2010 MLS SuperDraft

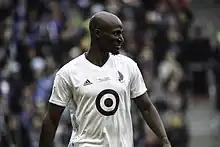
The San Jose Earthquakes selected Ike Opara 3rd overall. He is a 2x MLS Defender of the Year and 2x MLS Best XI selection.

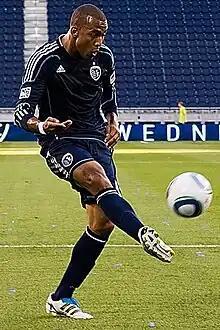
The Kansas City Wizards selected Teal Bunbury 4th overall. He has played in over 350 MLS games.

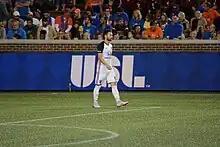
The Philadelphia Union selected Jack McInerney 7th overall. He was named to the 2013 MLS All-Star Game

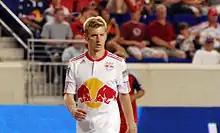
The New York Red Bulls selected Tim Ream 18th overall. The 2011 MLS All-Star has earned over 50 caps with the U.S. men's national team and was selected to the 2022 FIFA World Cup squad.

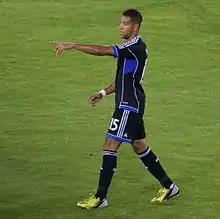
The San Jose Earthquakes selected Justin Morrow 28th overall. The 2012 MLS All-Star was named to the 2019 MLS Best XI.

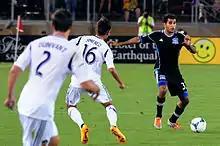
San Jose selected Steven Beitashour 30th overall. The 2012 MLS All-Star has won three Supporters' Shields and the 2017 MLS Cup. He's earned 6 caps with the Iran national football team and was selected to the 2014 FIFA World Cup squad.

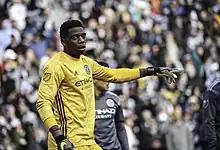
The Chicago Fire selected Sean Johnson 51st overall. The 2021 MLS Cup winner has earned 13 caps with the U.S. Men's national team and was selected to the 2022 FIFA World Cup squad.

In December 2008 the league decided to cancel the Supplemental Draft, which had typically been held shortly after the annual SuperDraft. Prior to the cancellation a few trades were made involving 2010 Supplemental Draft picks. It is unknown what compensation, if any, clubs trading for 2010 Supplemental Draft picks received in lieu of the draft picks. Announced trades involving 2010 Supplemental Draft selections include: